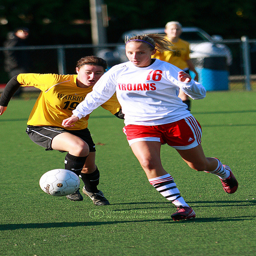
Women on opposite teams playing a game of soccer
A girl's soccer game in a field
Two soccer players going after the ball during a match.
A couple of girls playing soccer against each other.
Some people are outside and playing soccer.